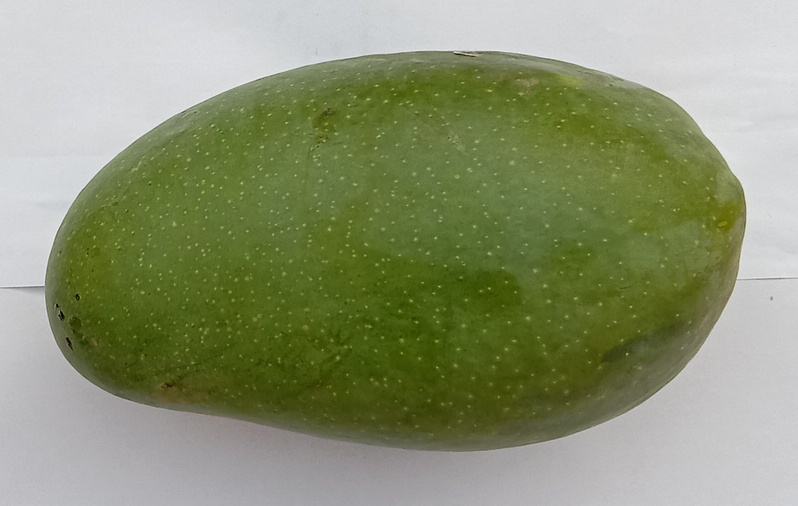
Mango variety: Dosehri